André Dumont (geologist)

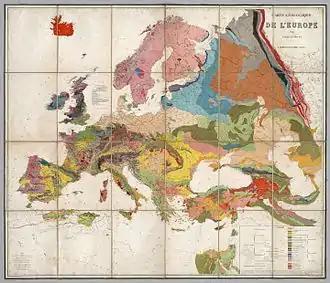
1875 Dumont's geological map of Europe

During twenty years he laboured on a geological map of Belgium (1849). He spared no pains to make his work as complete as possible, examining—on foot—almost every area of importance in the country. Journeying to the more southern parts of Europe, he investigated the shores of the Bosphorus, the mountains of Spain and other regions, thereby collecting material for his geological map of Europe. This latter work of outstanding scholarship was one of the first serious attempts to establish the regional-scale geological correlation between the various countries of Europe. After his death, his geological map was updated by Gustave Dewalque, the successor to his professorial chair.